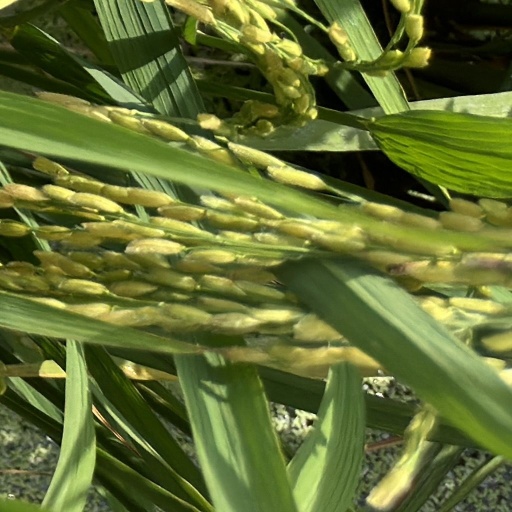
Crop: rice